Dead Prez

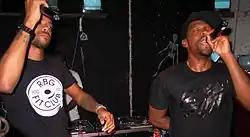
Dead Prez performing on December 13, 2009

In June 2006, the cable movie network Starz InBlack began airing an original documentary called "Dead Prez: It's Bigger Than Hip Hop" directed by John Threat. The hour-long documentary featured live footage and interviews with dead prez, along with interviews from Kamel Bell, owner of Ankh Marketing and son of incarcerated Black Panther member Herman Bell; Fred Hampton Jr., son of Black Panther Deputy Chairman of the Illinois Chapter Fred Hampton; Bay Area rapper and poet Ise Lyfe, and hip hop activist and radio personality Davey D. Among the topics discussed in the documentary are the inadequacies of the public education system, Black entrepreneurship and social revolution.